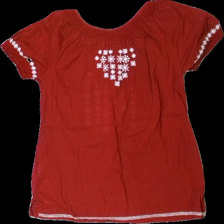
View: back
Type: Top
Category: Ladies
Brand: Bondelid
Colors: Red, White
Material: 100% Cotton
Pattern: Embroidered
Cut: Regular, C-collar
Size: S
Season: All
Smell: Minor
Price range: 50-100
Recommended usage: Reuse
Comment: Detergent smell